Cosegregation

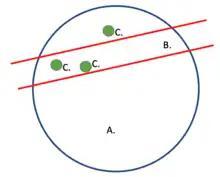
Nuclear profile of genome. (A) Nucleus, (B) nuclear profile, (C) loci (green dots) where parts of target gene found.

Cosegregation, in genealogy, refers to the tendency of two or more genes located close together on the same chromosome to be inherited together during cell division. Due to their physical proximity, these genes are considered genetically linked and are likely to be inherited together.